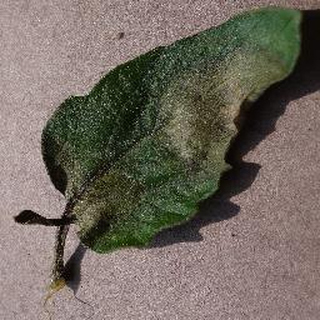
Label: tomato_late_blight